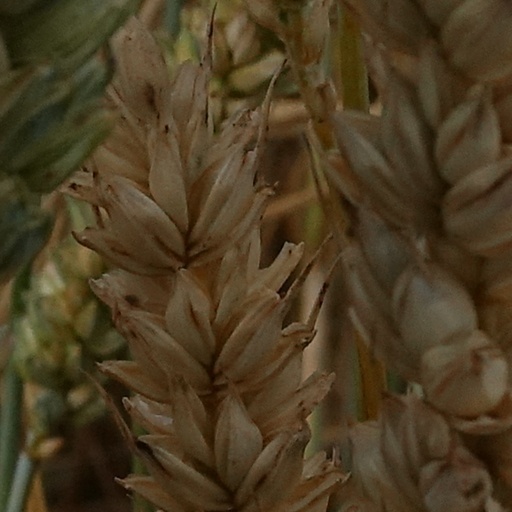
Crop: wheat